Timeship (video game)

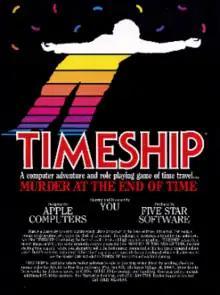

"Timeship" is a game in which the players are able to travel through the time stream in a role-playing adventure.